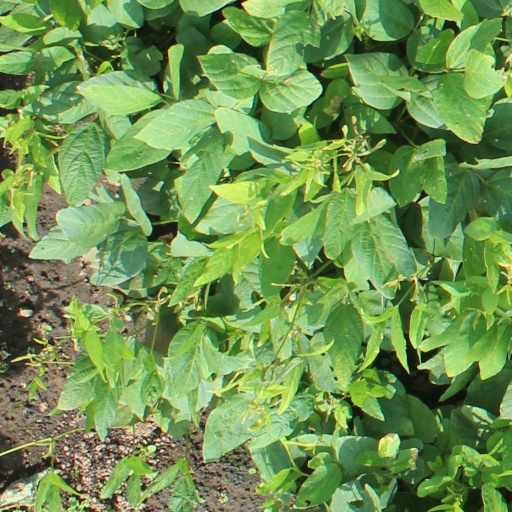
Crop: soybean